Flora of Ireland

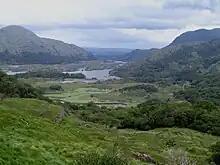
Lakes seen from Ladies View, Killarney, Co. Kerry

Open water habitats include rivers, canals, lakes, reservoirs, ponds and, uniquely, turloughs. Common species of wet places include common reed, marsh willowherb, common marsh bedstraw, water avens, angelica, brooklime, marsh pennywort, water plantain, marsh cinquefoil, marsh marigold, watermint, yellow water lily, bulrush and the invasive species Canadian pondweed.